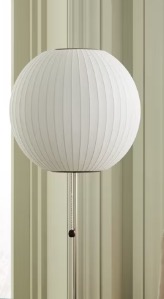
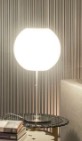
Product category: misc
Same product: yes